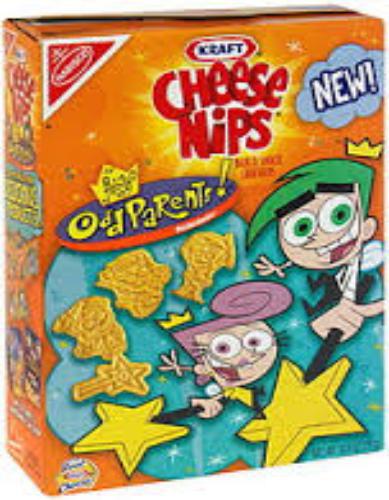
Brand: Cheese Nips
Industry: Food